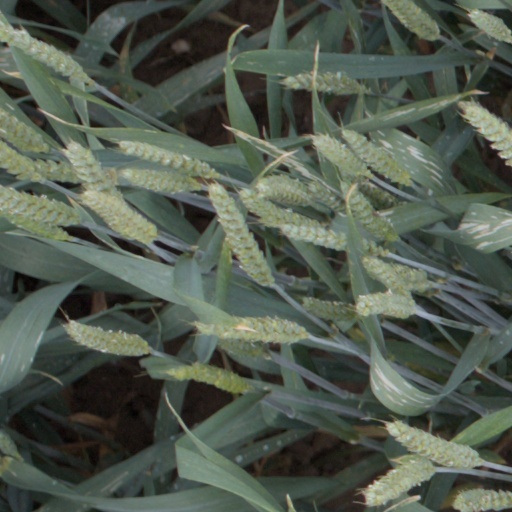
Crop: wheat